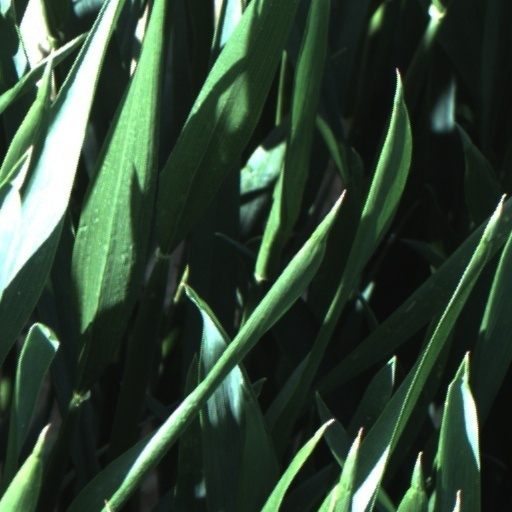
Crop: wheat